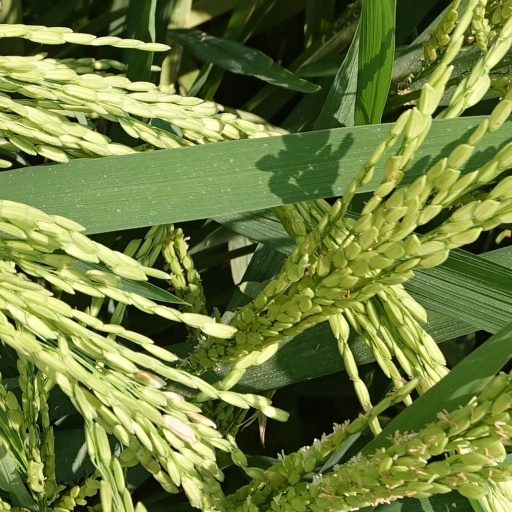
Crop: rice